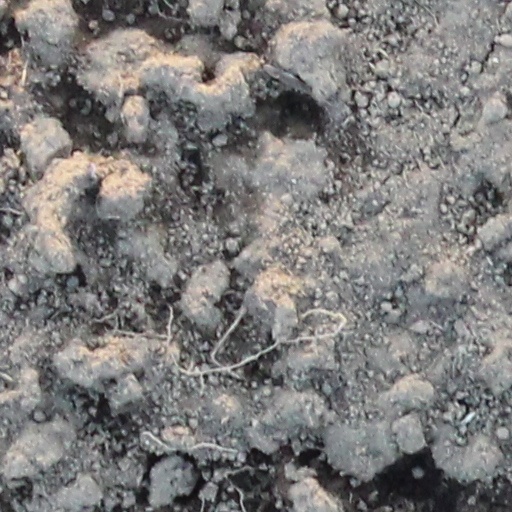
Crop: wheat